Charles Beslay

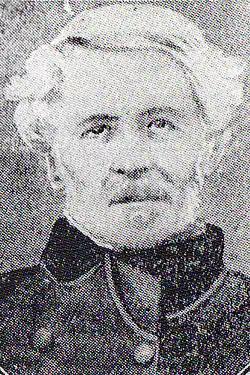

Charles Victor Beslay (1795 in Dinan, Côtes-d'Armor – 1878 in Neuchâtel) was the oldest member of the Paris Commune.